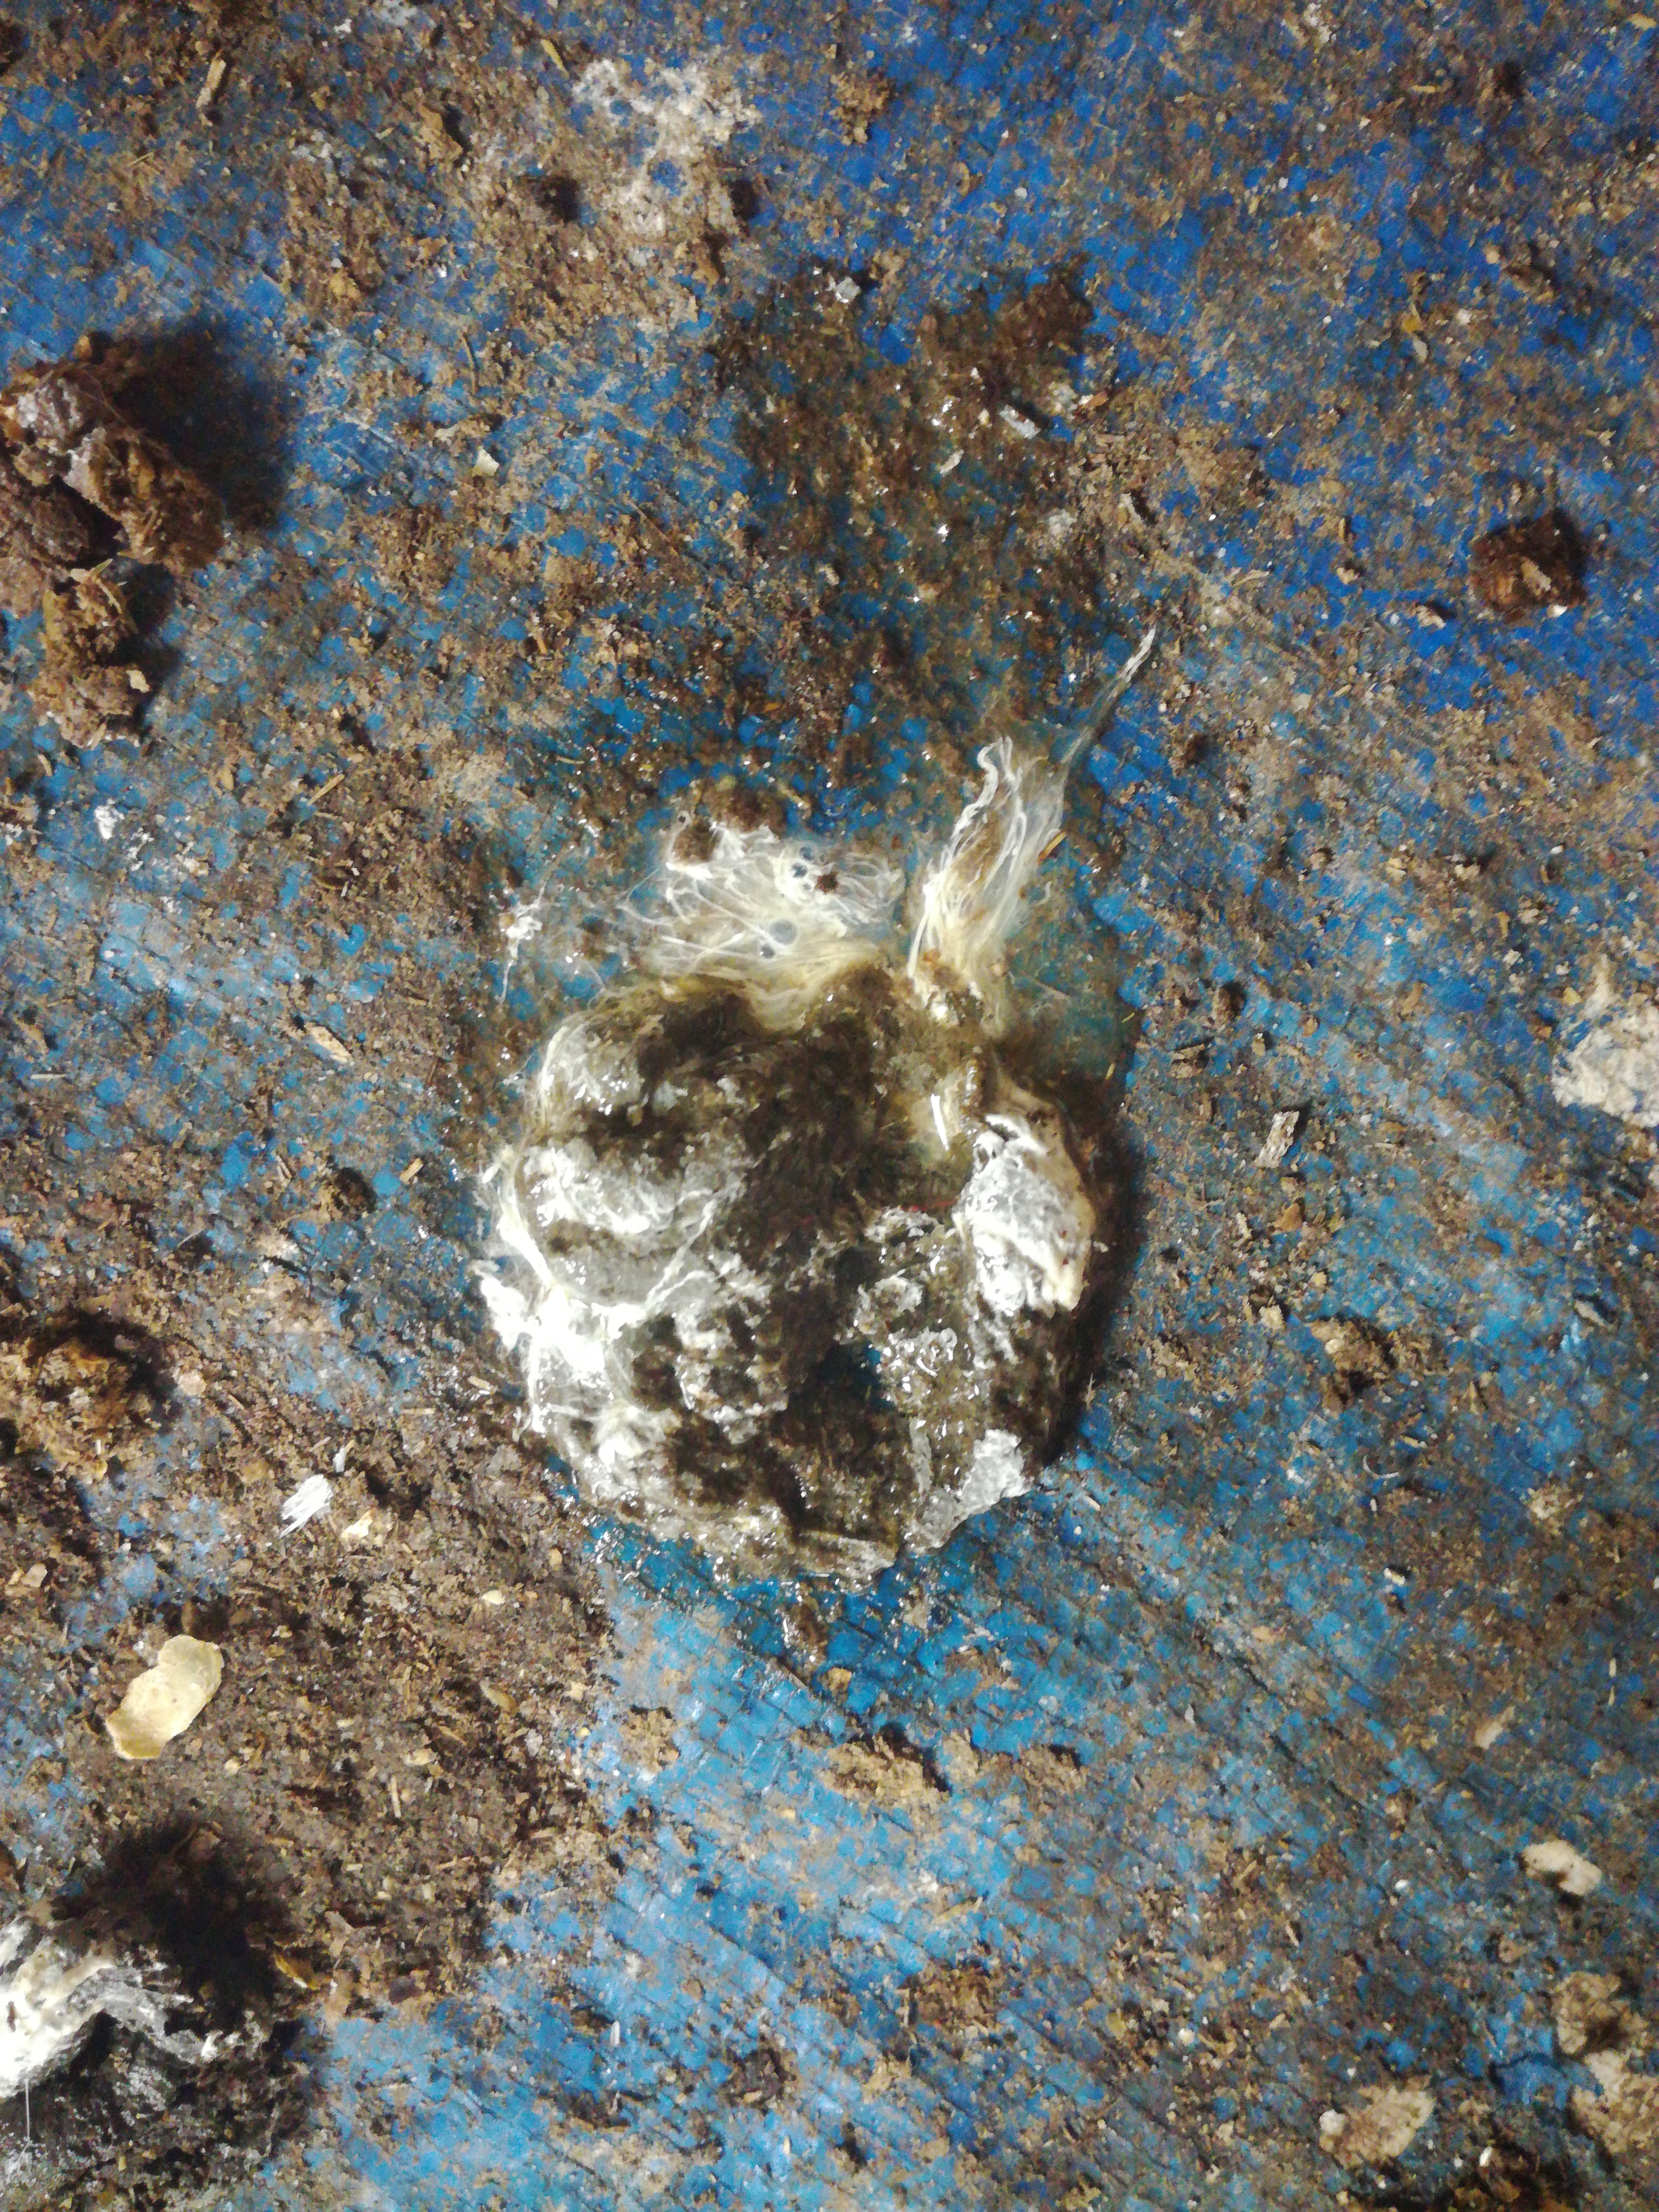
PCR-confirmed diagnosis: Salmonella